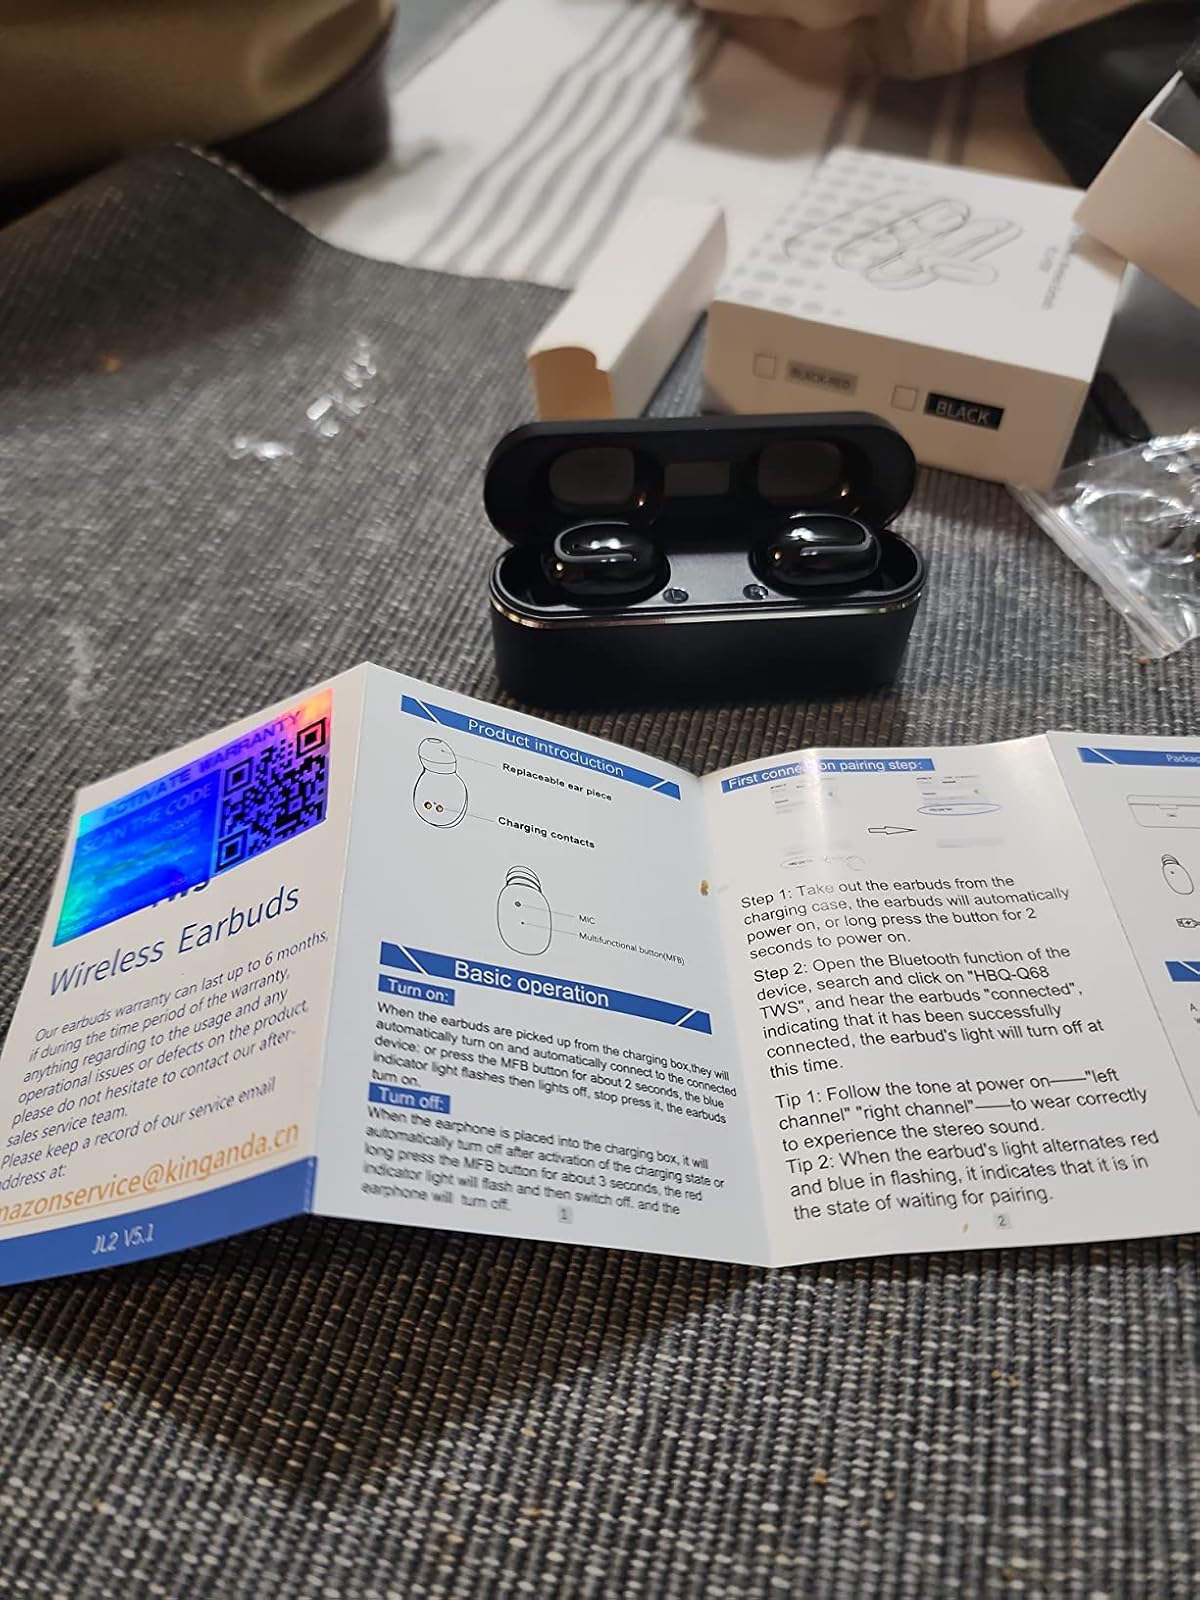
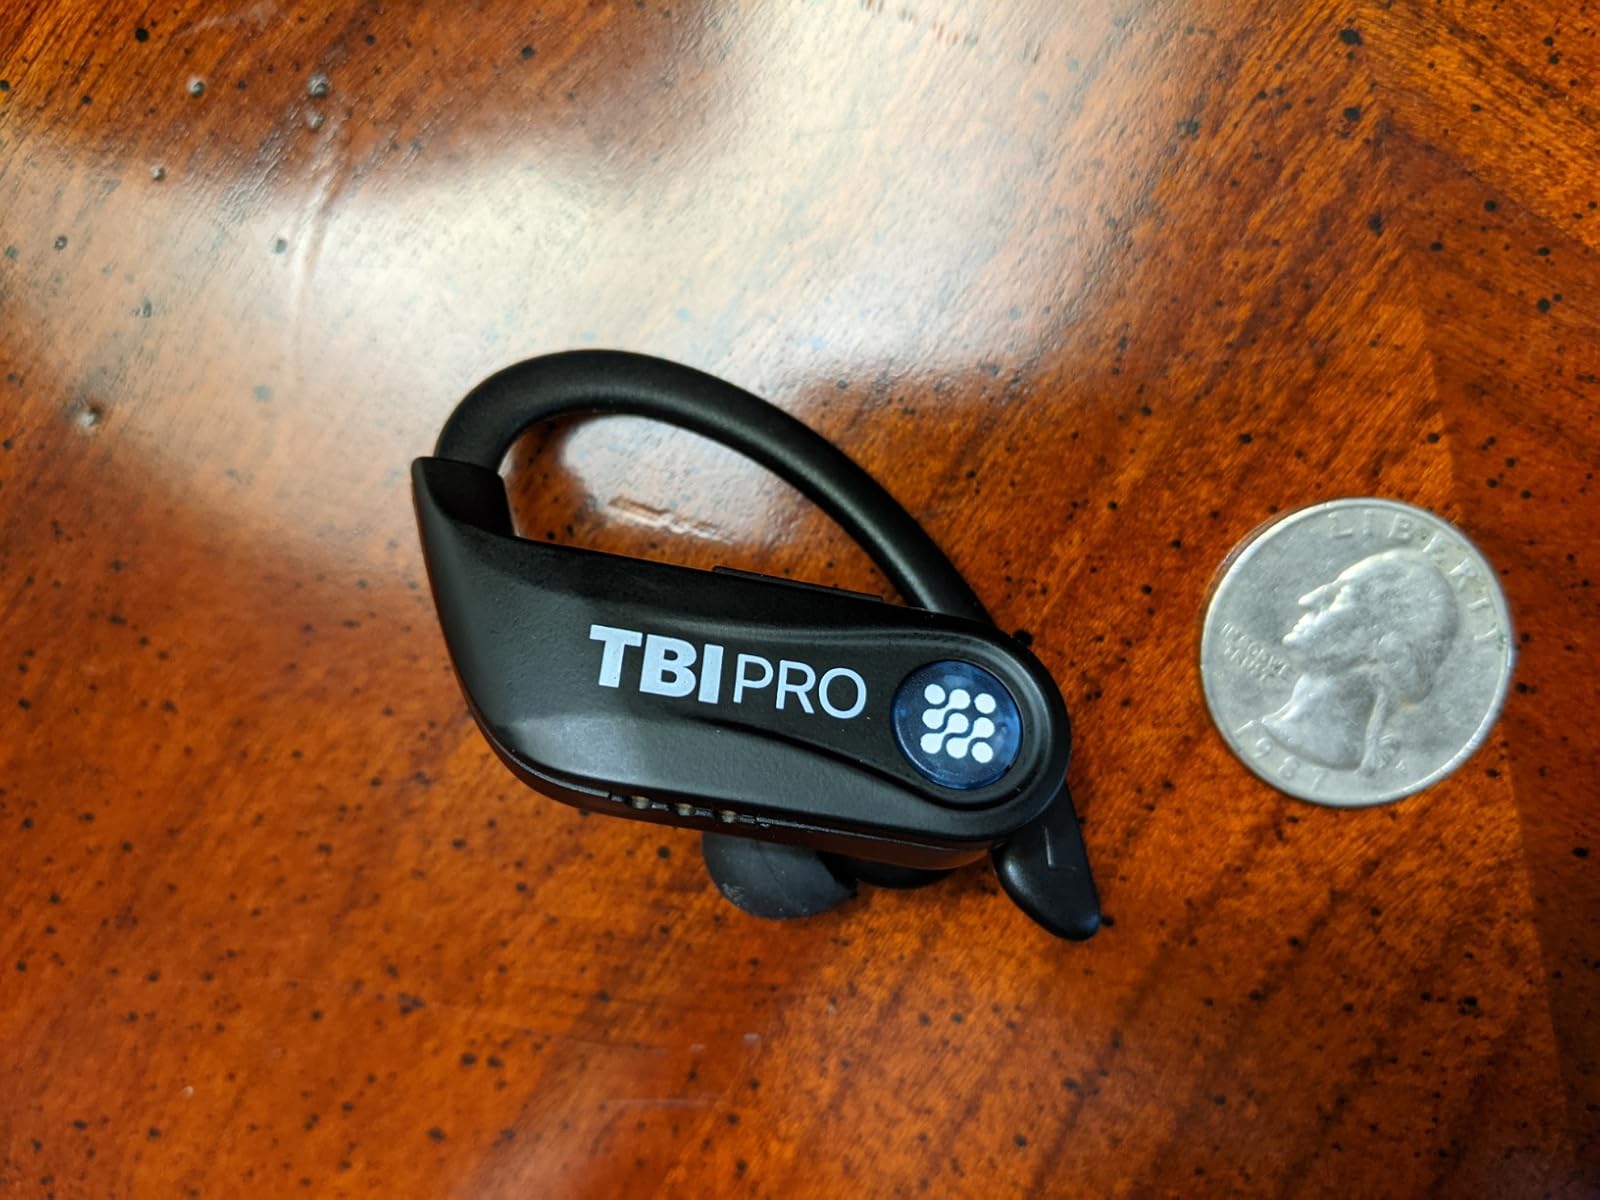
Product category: earbuds
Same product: no